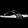
Label: Sandal